Revolt of the Lash

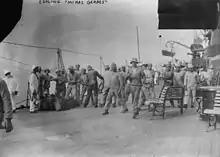
Sailors help refill "Minas Geraes" coal bunkers

During the same morning, the rebel ships fired on several army forts located around Guanabara Bay, along with the naval arsenal and bases on Ilha das Cobras and Villegagnon Island, Niterói, and the presidential palace. One shell hit a home on Castello Hill, killing two children; while there may have been other casualties, the deaths of these children clearly weighed on the rebels' consciences. Felisberto still remembered them decades later, where in an interview he stated that he and his crewmen collected money from their "miserable pay" to pay to bury the children.